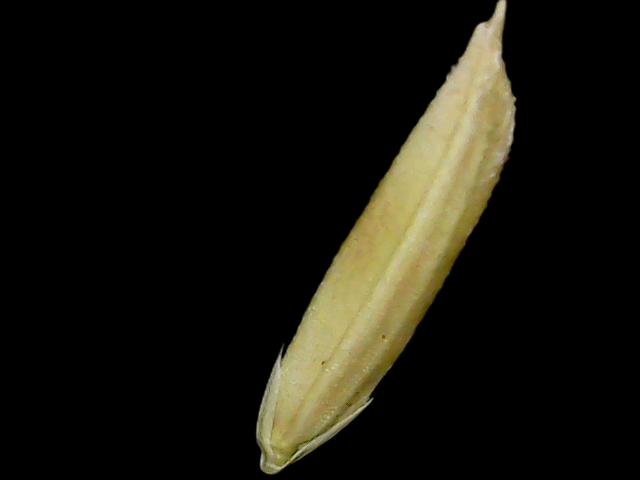
Rice variety: Binadhan25